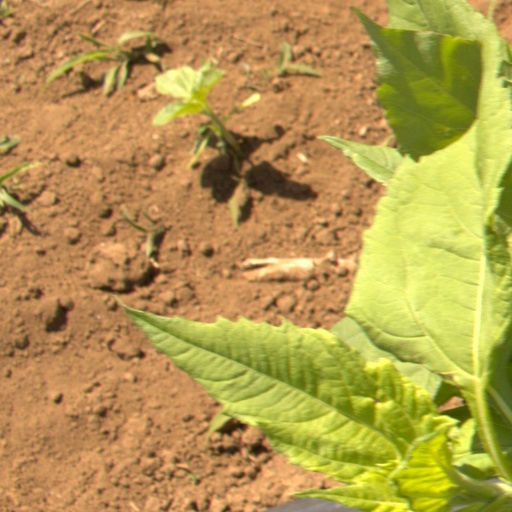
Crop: Jerusalem artichoke